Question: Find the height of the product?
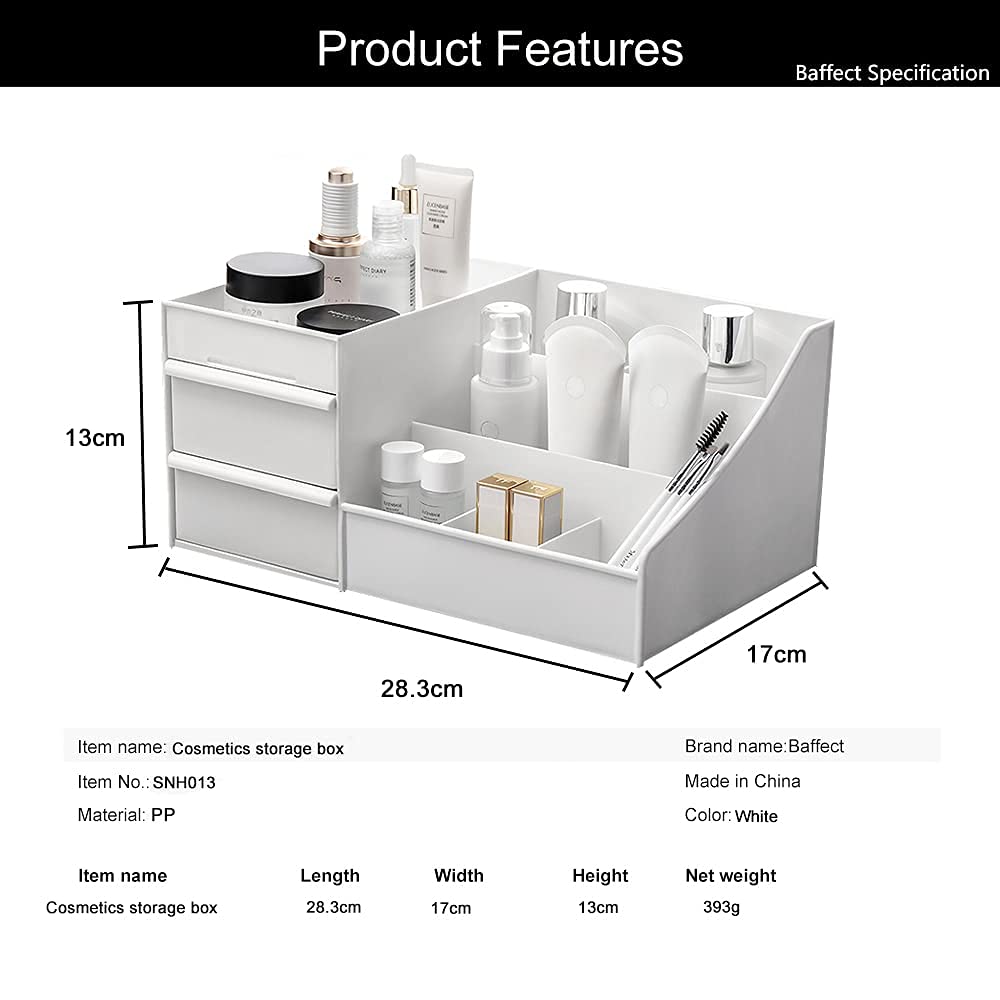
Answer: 13.0 centimetre